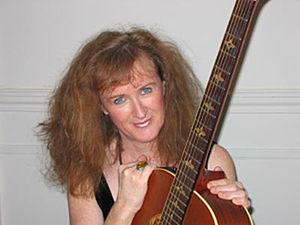
Rosena Horan est une chanteuse compositeur originaire de Dublin, résidant à Paris. Elle est une figure connue de la musique irlandaise en France où elle joue en solo en s’accompagnant à la guitare ou dans des formations divers.